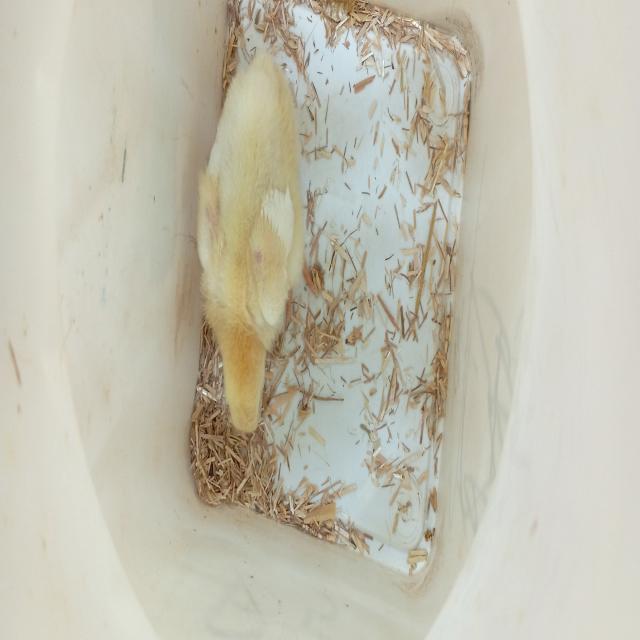
Weight: 209 g